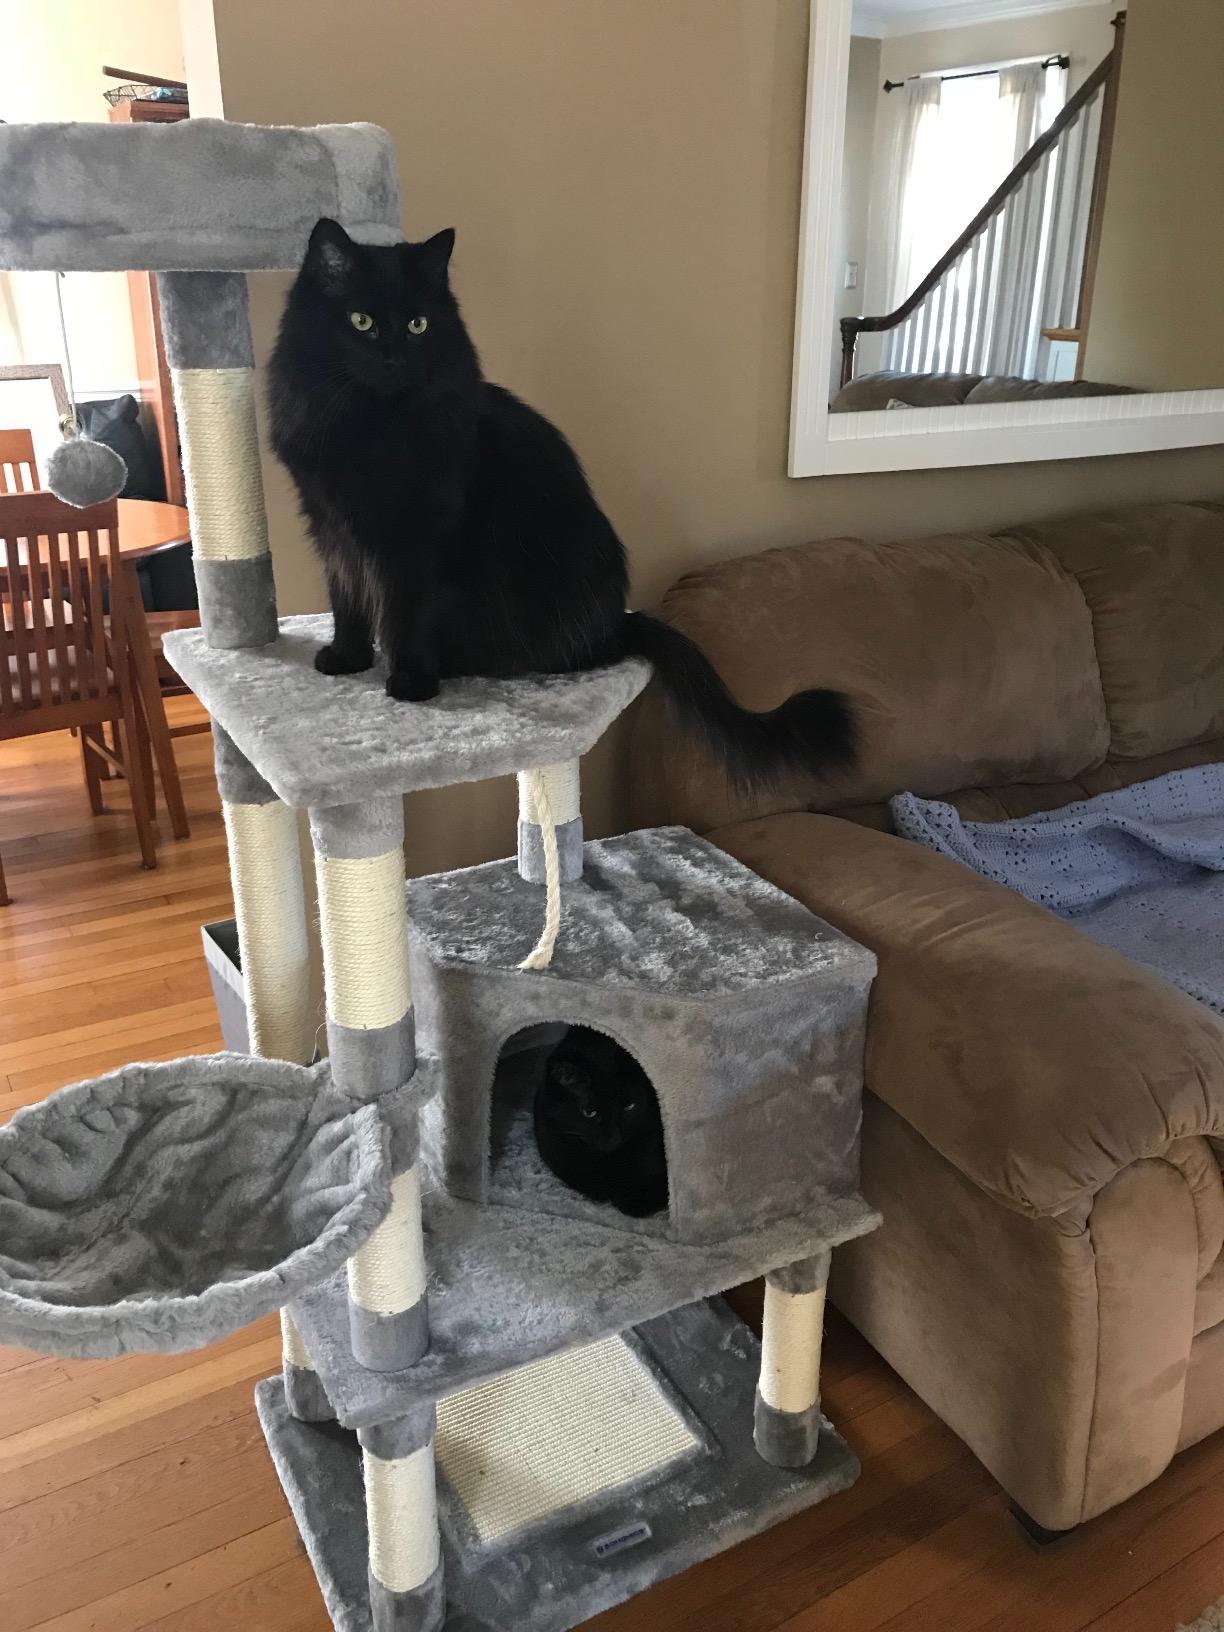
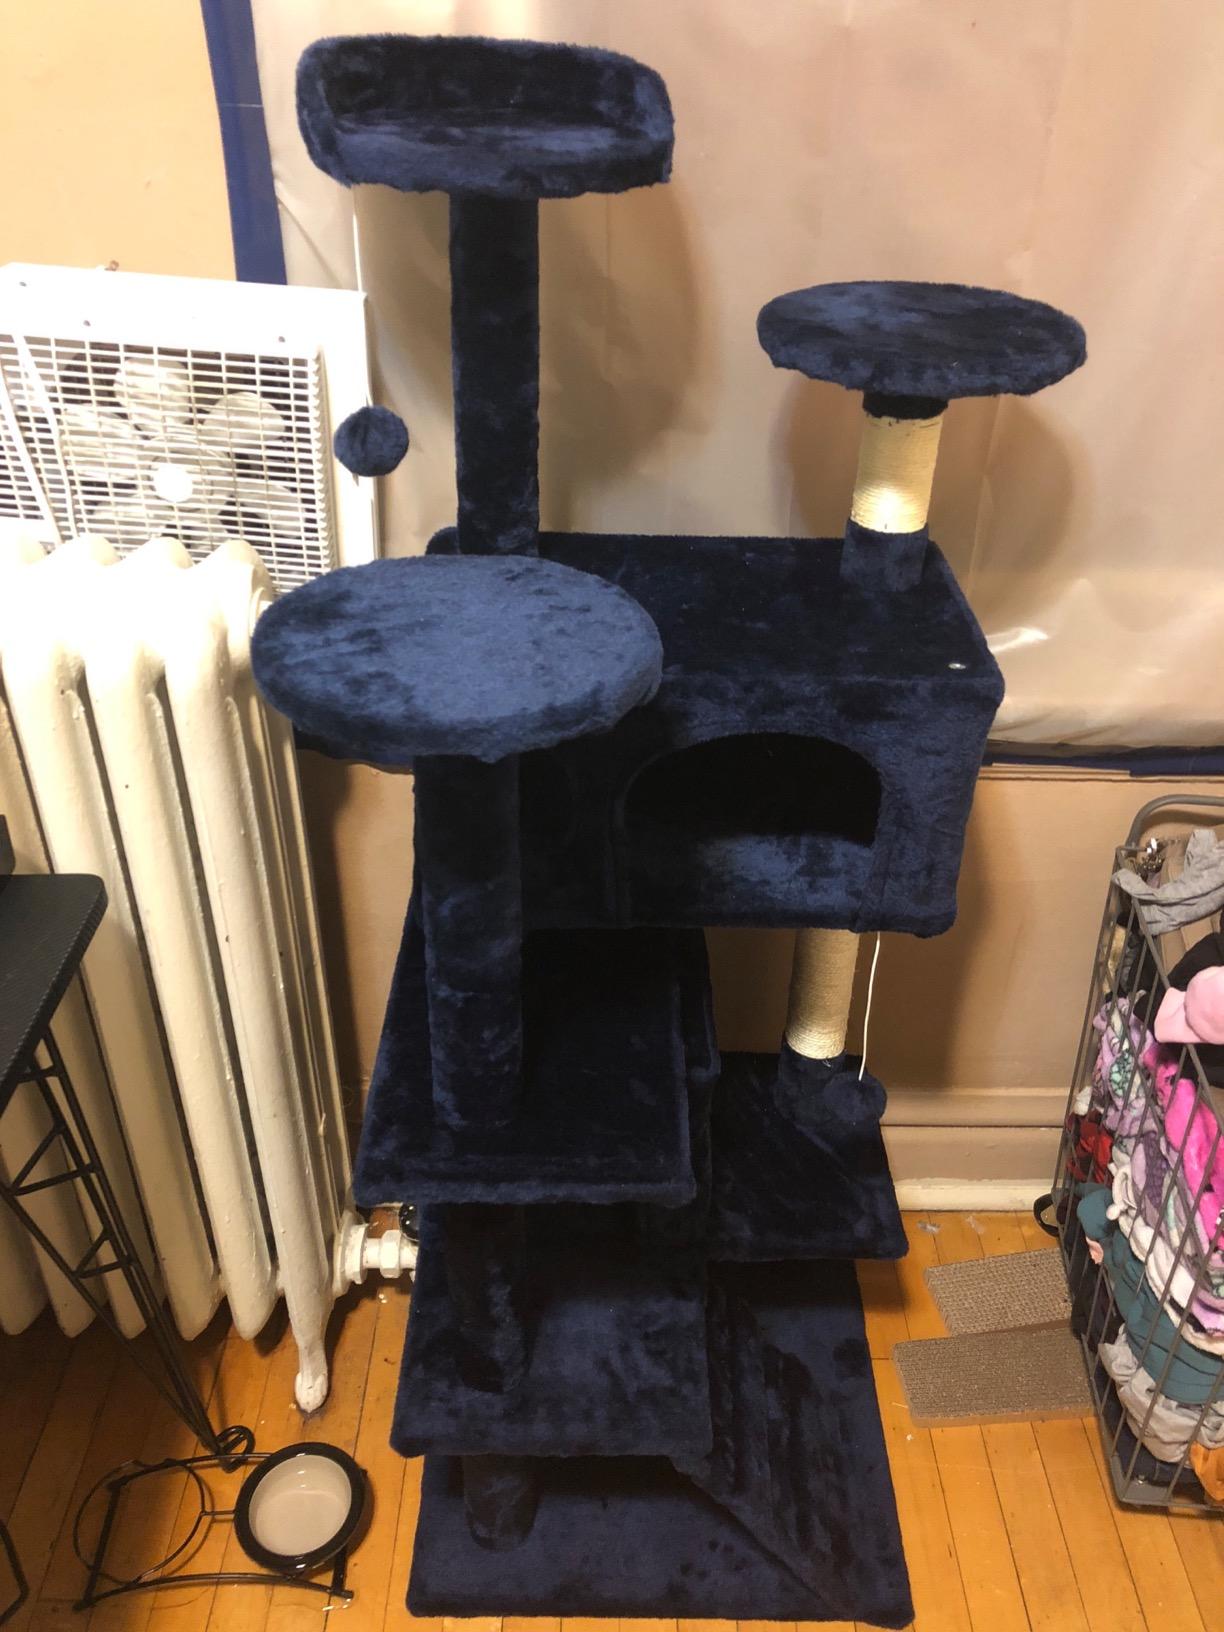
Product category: items_cat tree
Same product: no